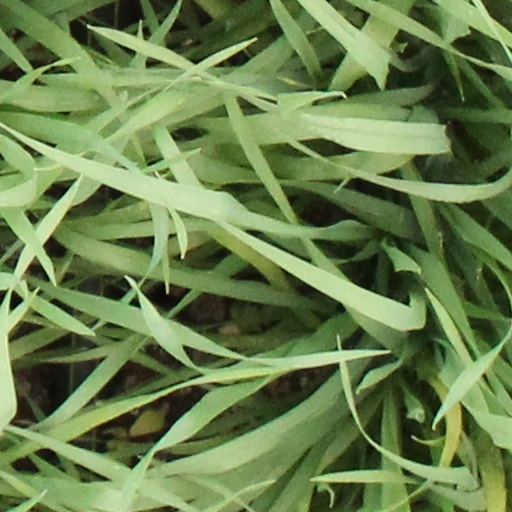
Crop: wheat